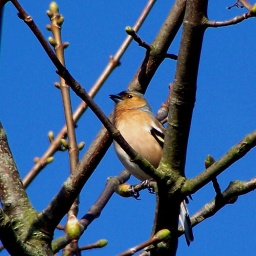
This male chaffinch,in a tall tree in How Tun Woods this morning,was singing for all he was worth.